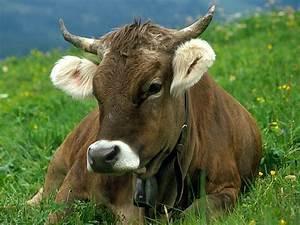
cow